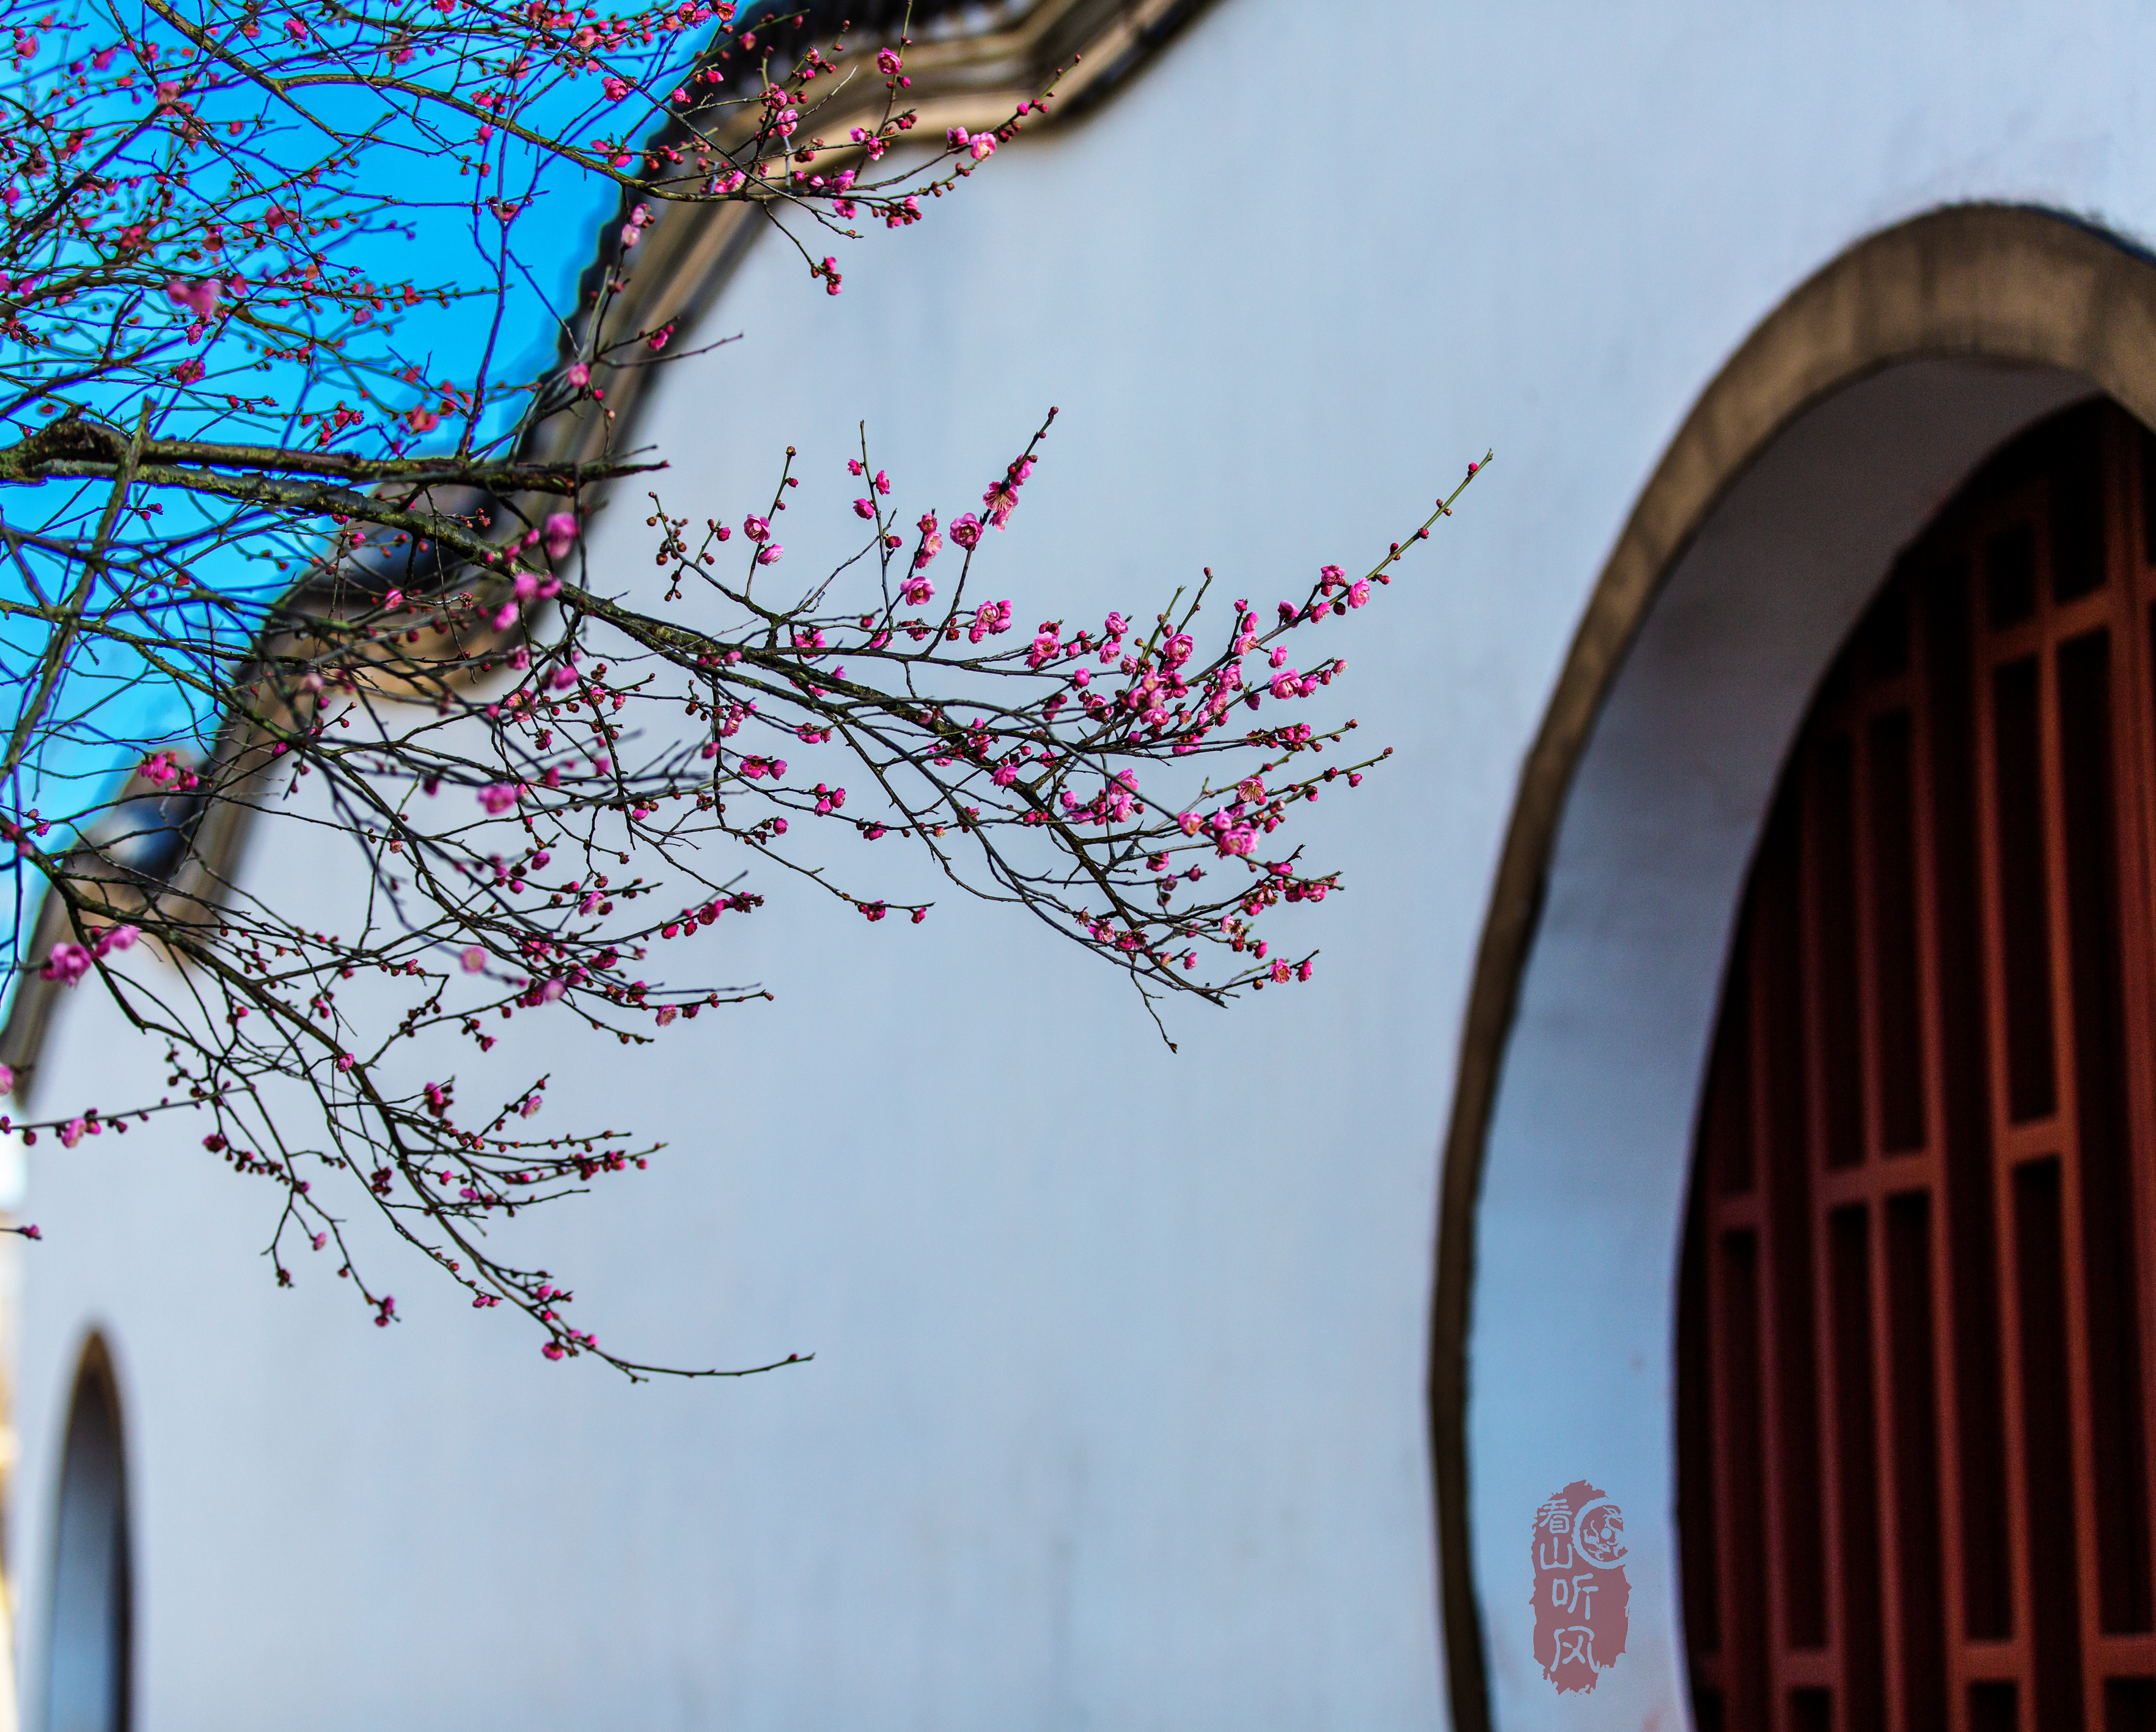
flower, daytime, world, leaf, twig, branch, sky, tree, woody plant, Material property, Tints and shades, facade, door, wood, beauty, motor vehicle, building, magenta, electric blue, font, blossom, visual arts, spring, art, circle, metal, pattern, trunk, arch, musical instrument, city, landscape, plant stem, deciduous, plucked string instruments, brick, winter